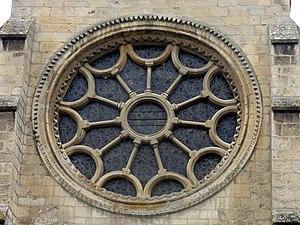
Chevet, rosace à onze rayons.
L'église Saint-Pierre-et-Saint-Paul est une église catholique paroissiale située à Précy-sur-Oise, dans l'Oise, en France. Ce n'est certainement pas la première église de Précy. Sa partie la plus ancienne, le chœur, remonte à la fin du XIIᵉ siècle, et est de style gothique primitif. Le chevet plat se remarque par une composition particulièrement bien équilibrée, et à l'intérieur, le chœur est traité avec un raffinement exceptionnel. Les élévations latérales et la sculpture des chapiteaux sont influencés par la première cathédrale Notre-Dame de Paris. La nef, qui est aussi large et aussi élevé que le chœur, a été reconstruite sous le seigneur Louis de Saint-Gelais à partir de 1570. Le style est gothique flamboyant, alors que la Renaissance arrive déjà à son apogée. Sur le plan architectural, la nef est beaucoup moins remarquable, mais elle harmonise bien avec le chœur. Le clocher comporte des éléments des deux campagnes de construction, et il a été exhaussé au XVIIIᵉ siècle. Les deux portails de l'église ont été refaits au dernier quart du XIXᵉ siècle.